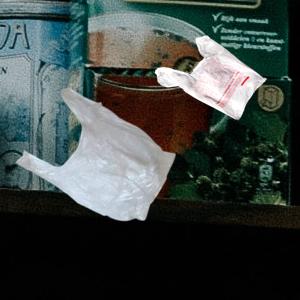
Label: plasticbags